Eddy Curry

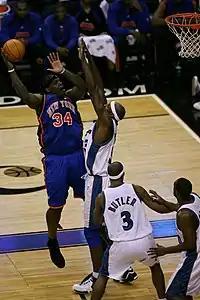
Curry attempts a shot in a January 2007 game against the Washington Wizards.

On October 3, 2005, after refusing on privacy grounds to submit to a DNA test, as requested by Bulls management, to assess whether he has a congenital heart condition, Curry was traded to the New York Knicks. The trade included the Bulls' Antonio Davis, as well as the Knicks' Mike Sweetney, Tim Thomas, and Jermaine Jackson. First-round draft picks were also exchanged in the trade—which later came back to haunt the Knicks as they had a poor 2005–06 season in which Curry averaged 13.6 points and 6.0 rebounds per game (numbers that were significantly down from the previous season). Curry's inability to defend and rebound was a source of frustration for former coaches Scott Skiles and Larry Brown. When asked by a reporter in 2003 what Curry needed to do to become a better rebounder, Skiles simply replied: "Jump." The 2006–07 season saw a resurgence in Curry's performance under new coach Isiah Thomas, with Curry anointed the team's primary offensive option, averaging career highs in points (19.6), rebounds (7.1), and minutes (34.9) per game. On April 7, 2007, Curry scored a career-best 43 points in an overtime win over the Milwaukee Bucks; his first three-pointer of the season forcing the game into the extra period. Curry is 2 for 2 (100%) from three-point range in his NBA career. In the 2007–2008 season, Curry was expected to form a great frontcourt with Zach Randolph, however both of them saw a regression in their games. Curry showed up to training camp in October 2008 out of shape for the second year in a row, incensing new head coach Mike D'Antoni. Curry not only lost his starting job, but was not even in D'Antoni's rotation at the beginning of the 2008–2009 season. Curry was also bothered by a sore right knee for much of the season. Curry played his first game of the season on January 8, 2009, against the Dallas Mavericks and played in two other games later in the season.